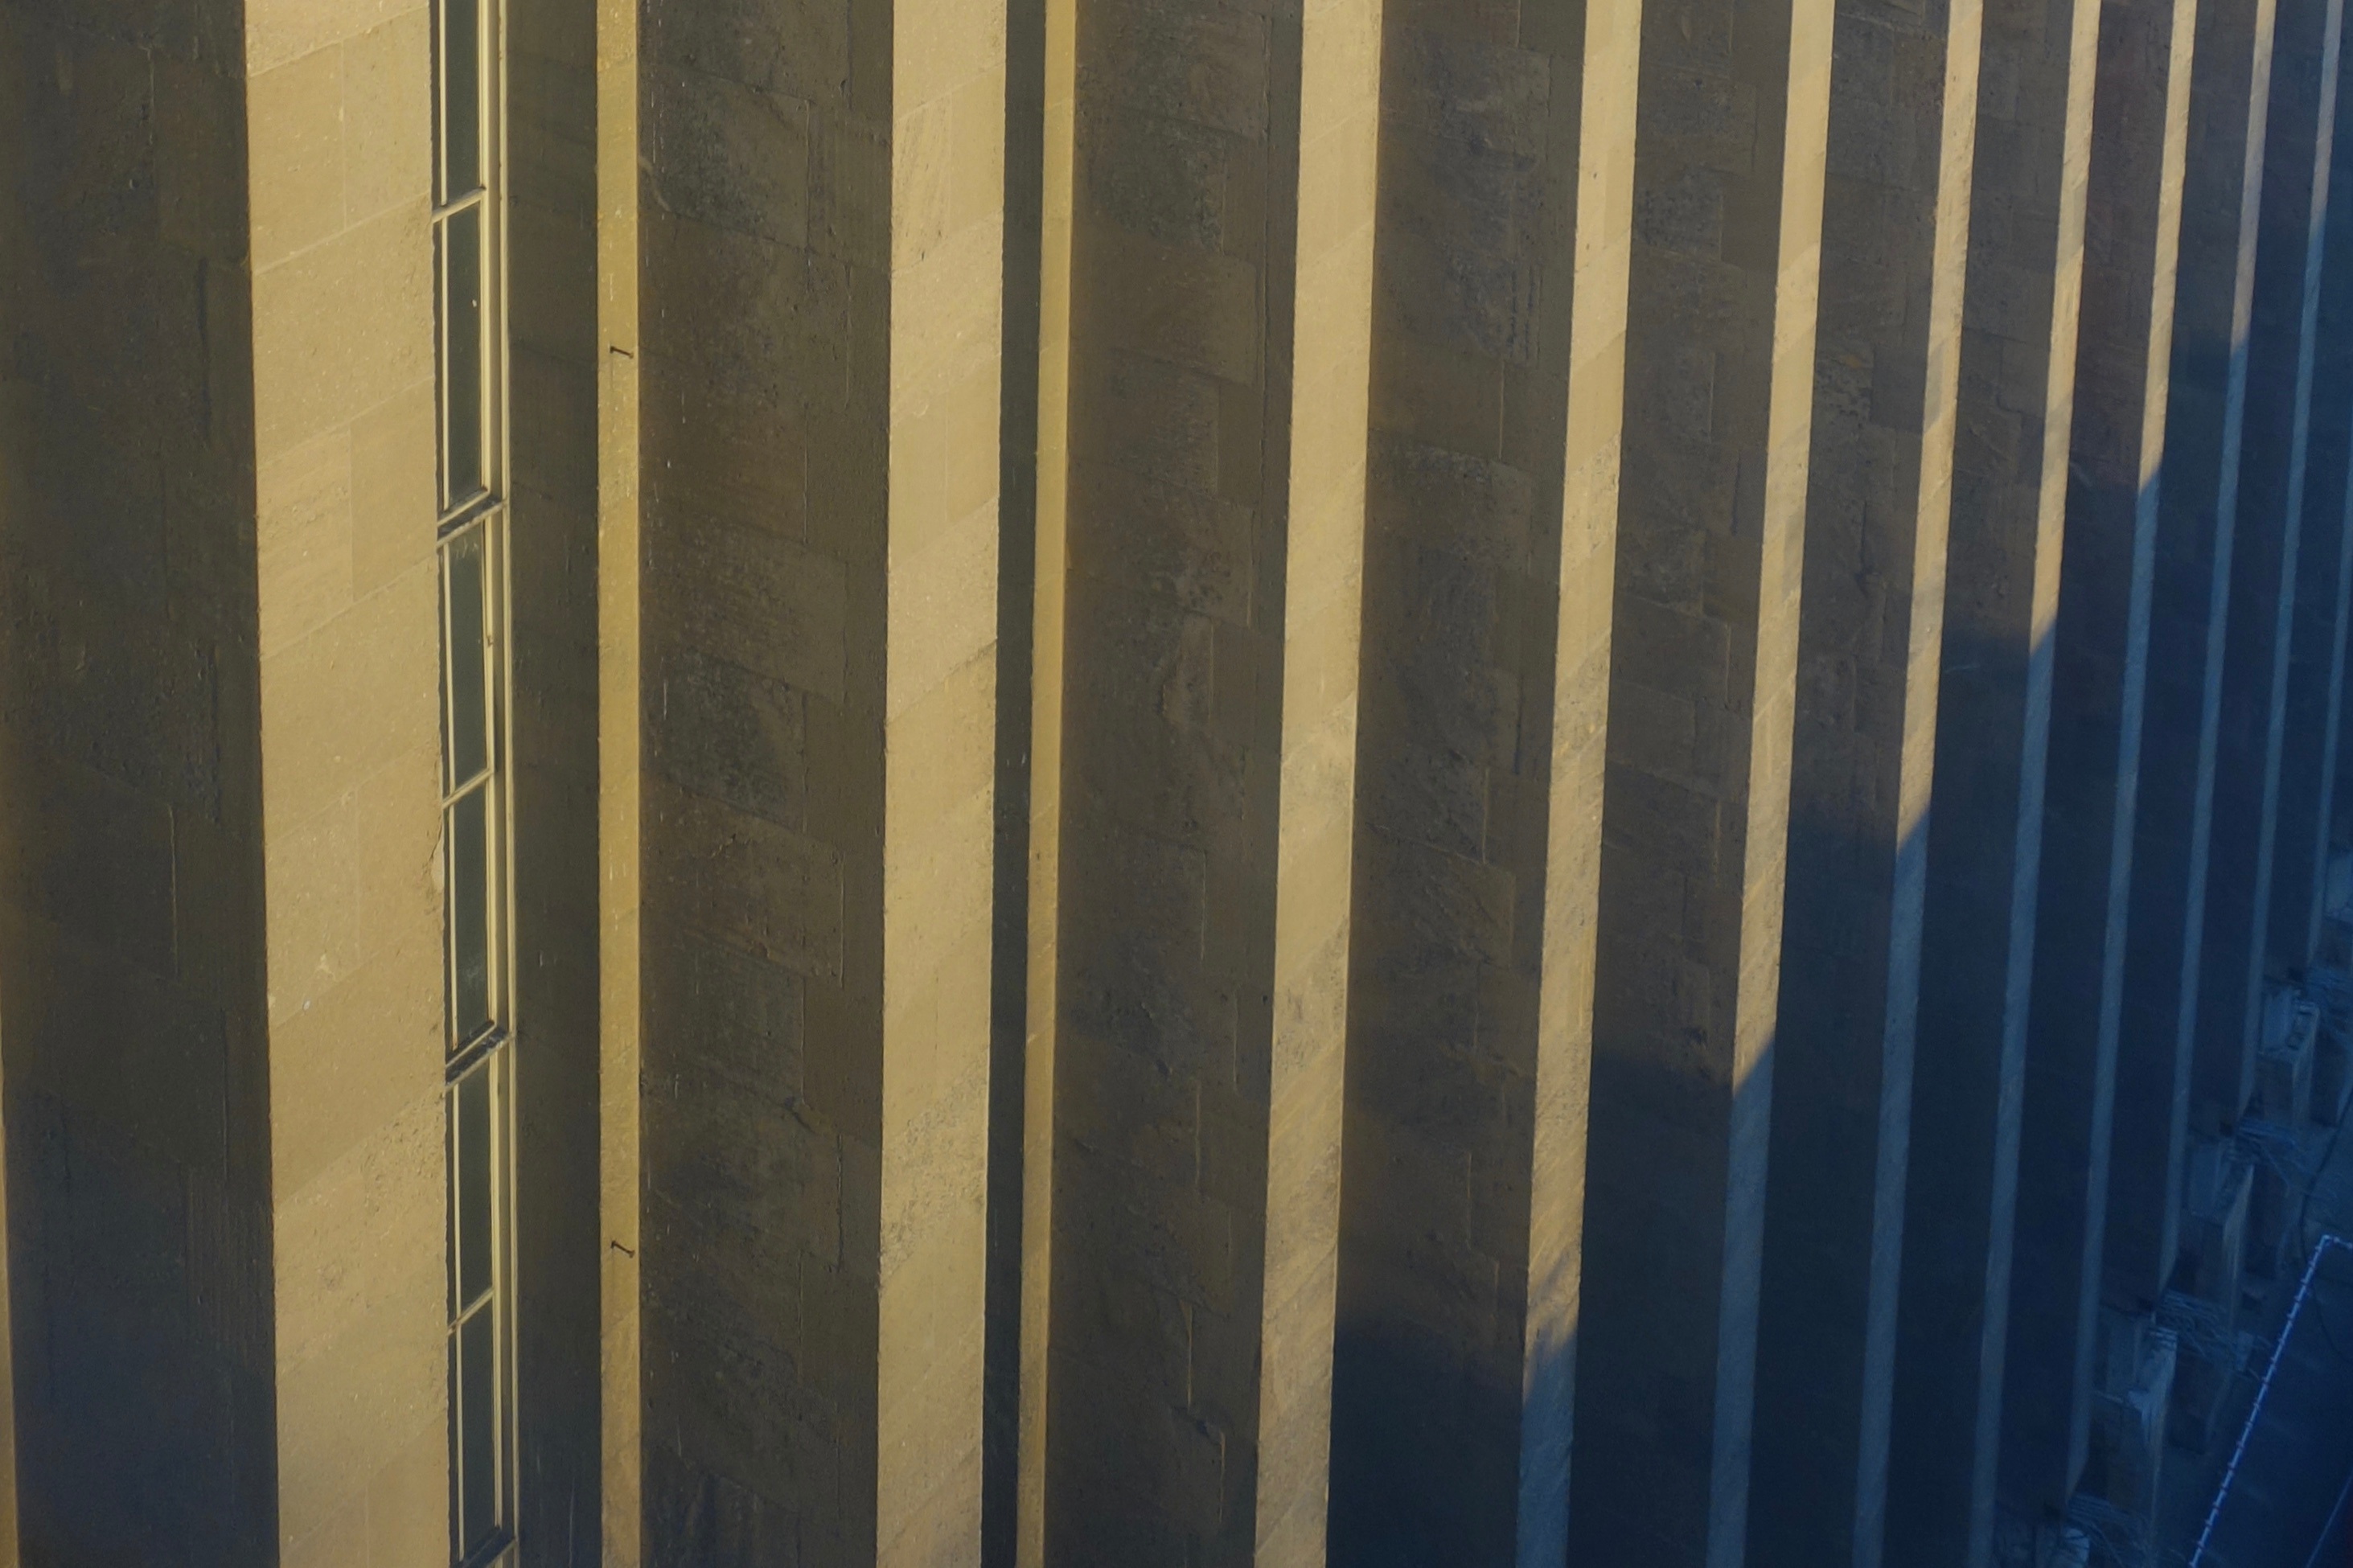
light, wood, texture, floor, window, glass, wall, line, blue, material, interior design, shape, window covering